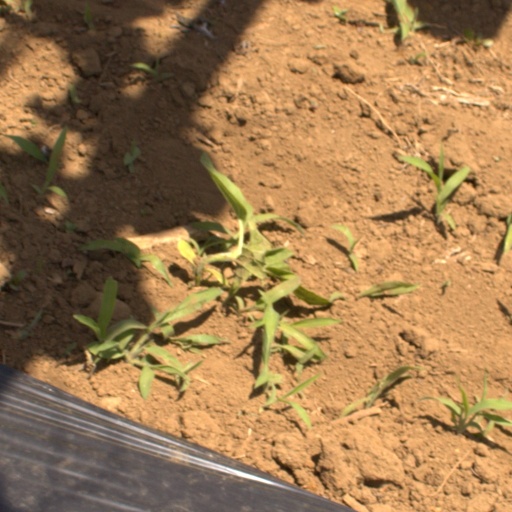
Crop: Jerusalem artichoke